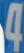
Number: 4